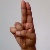
The image shows a hand gesture representing the letter 'U' in Indian Sign Language.